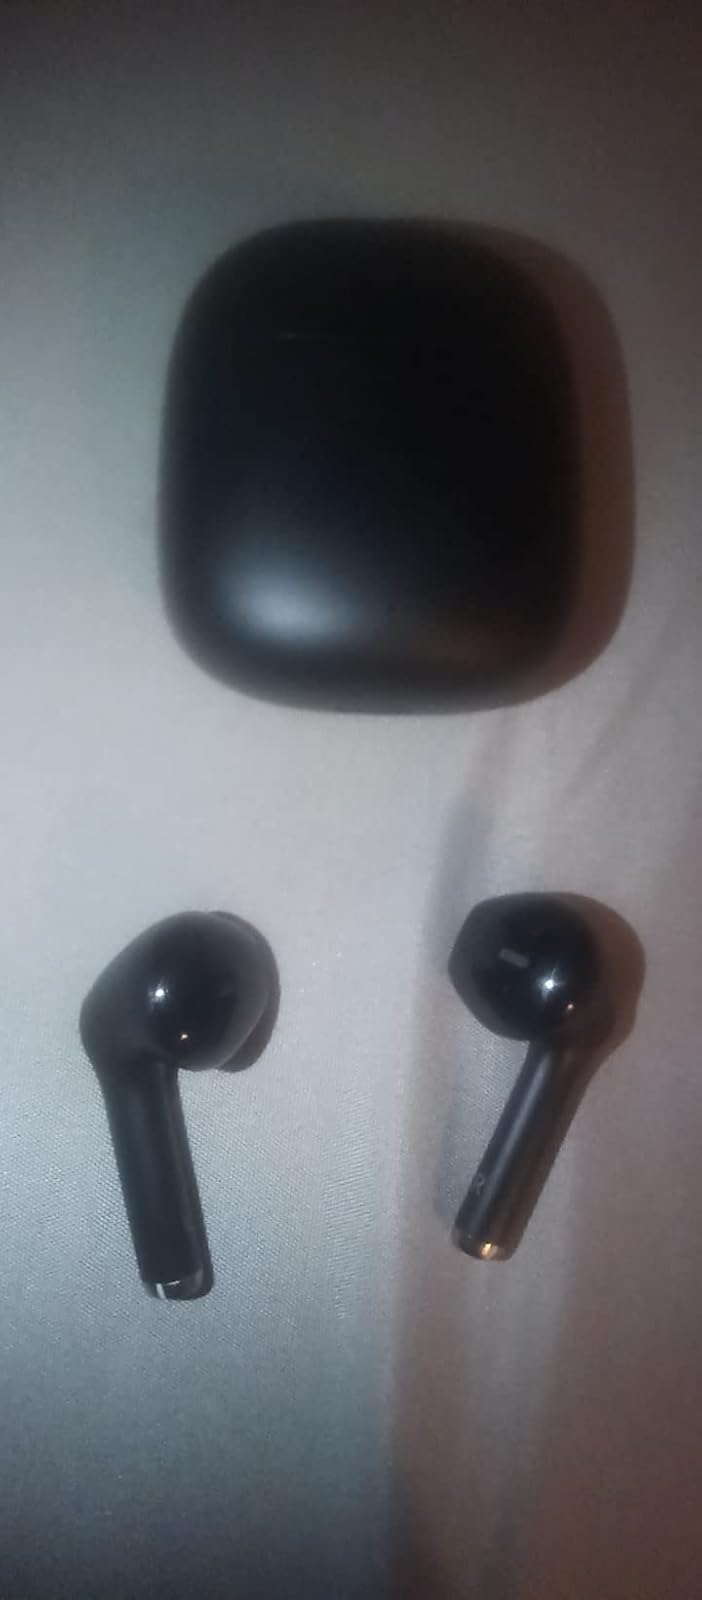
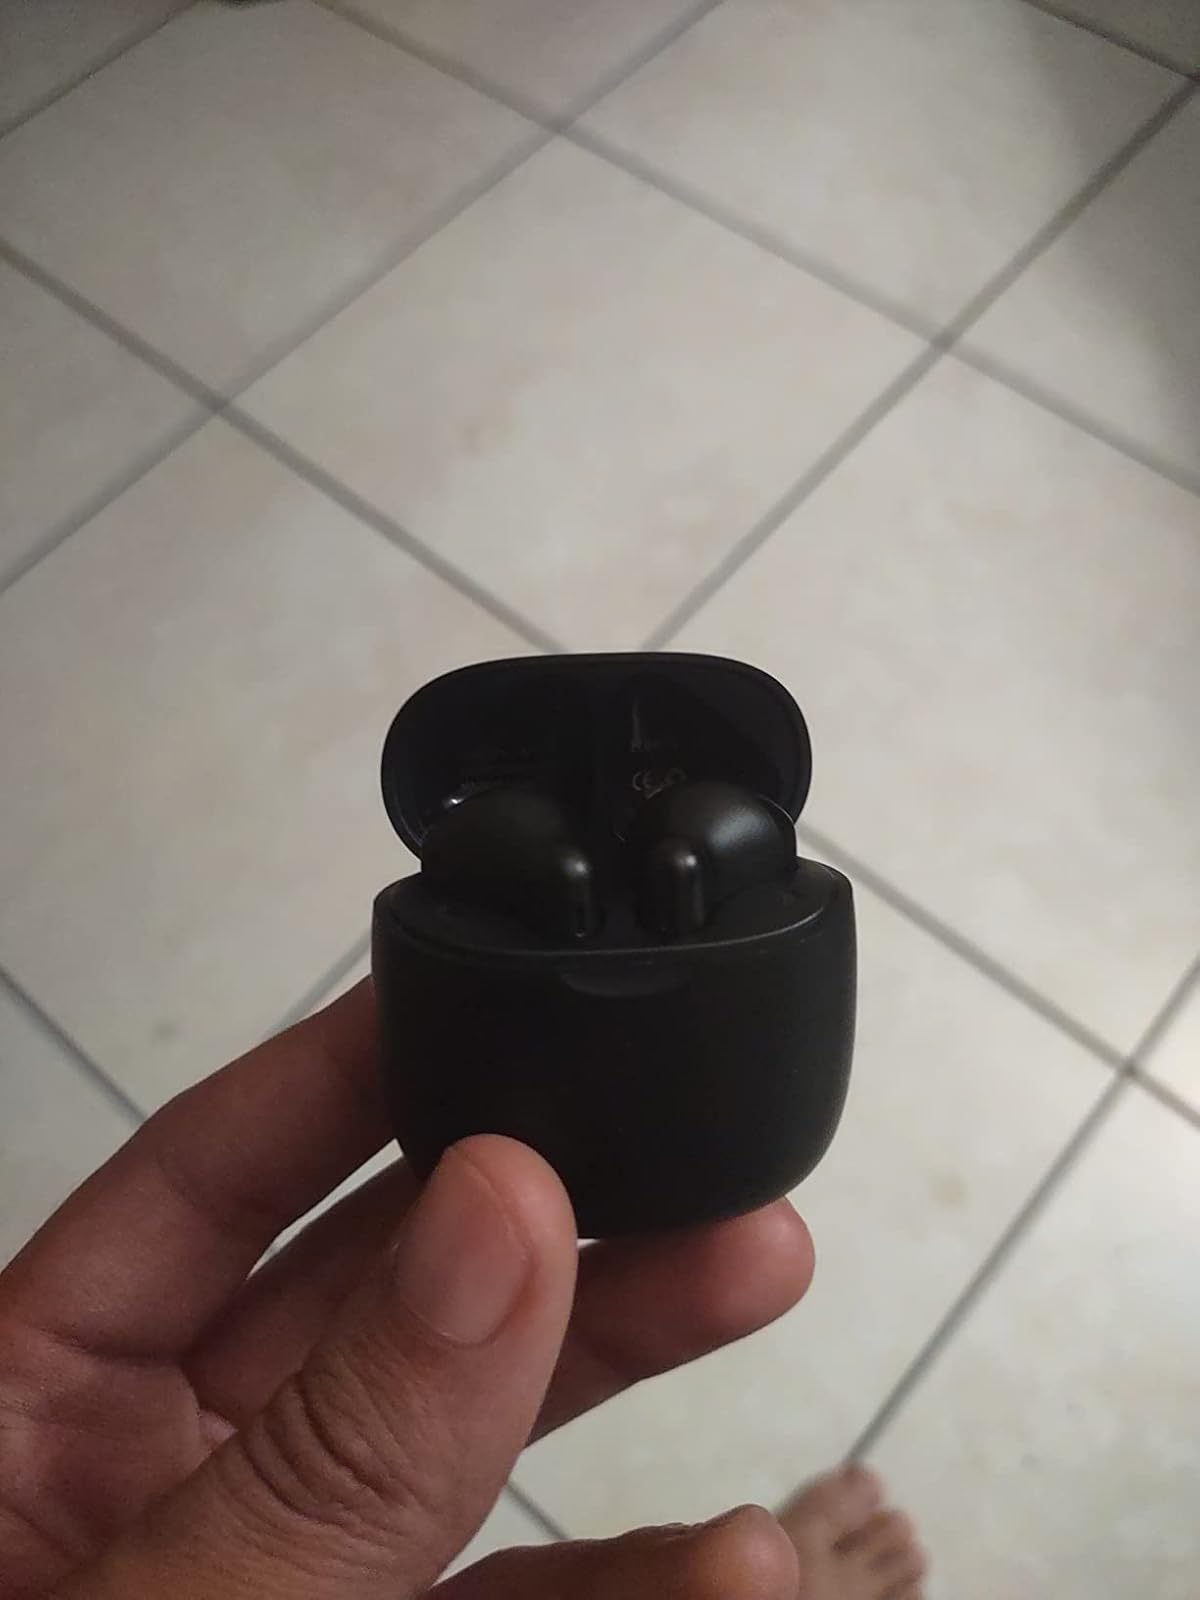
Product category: earbuds
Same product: no